Wauters Motorsports

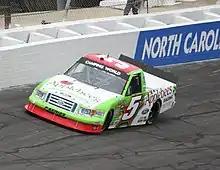
Team's 2013 truck at Rockingham

In January 2012, veteran NASCAR crew chief Richie Wauters reformed the team after buying the remnants of the Randy Moss Motorsports team and its owner points.